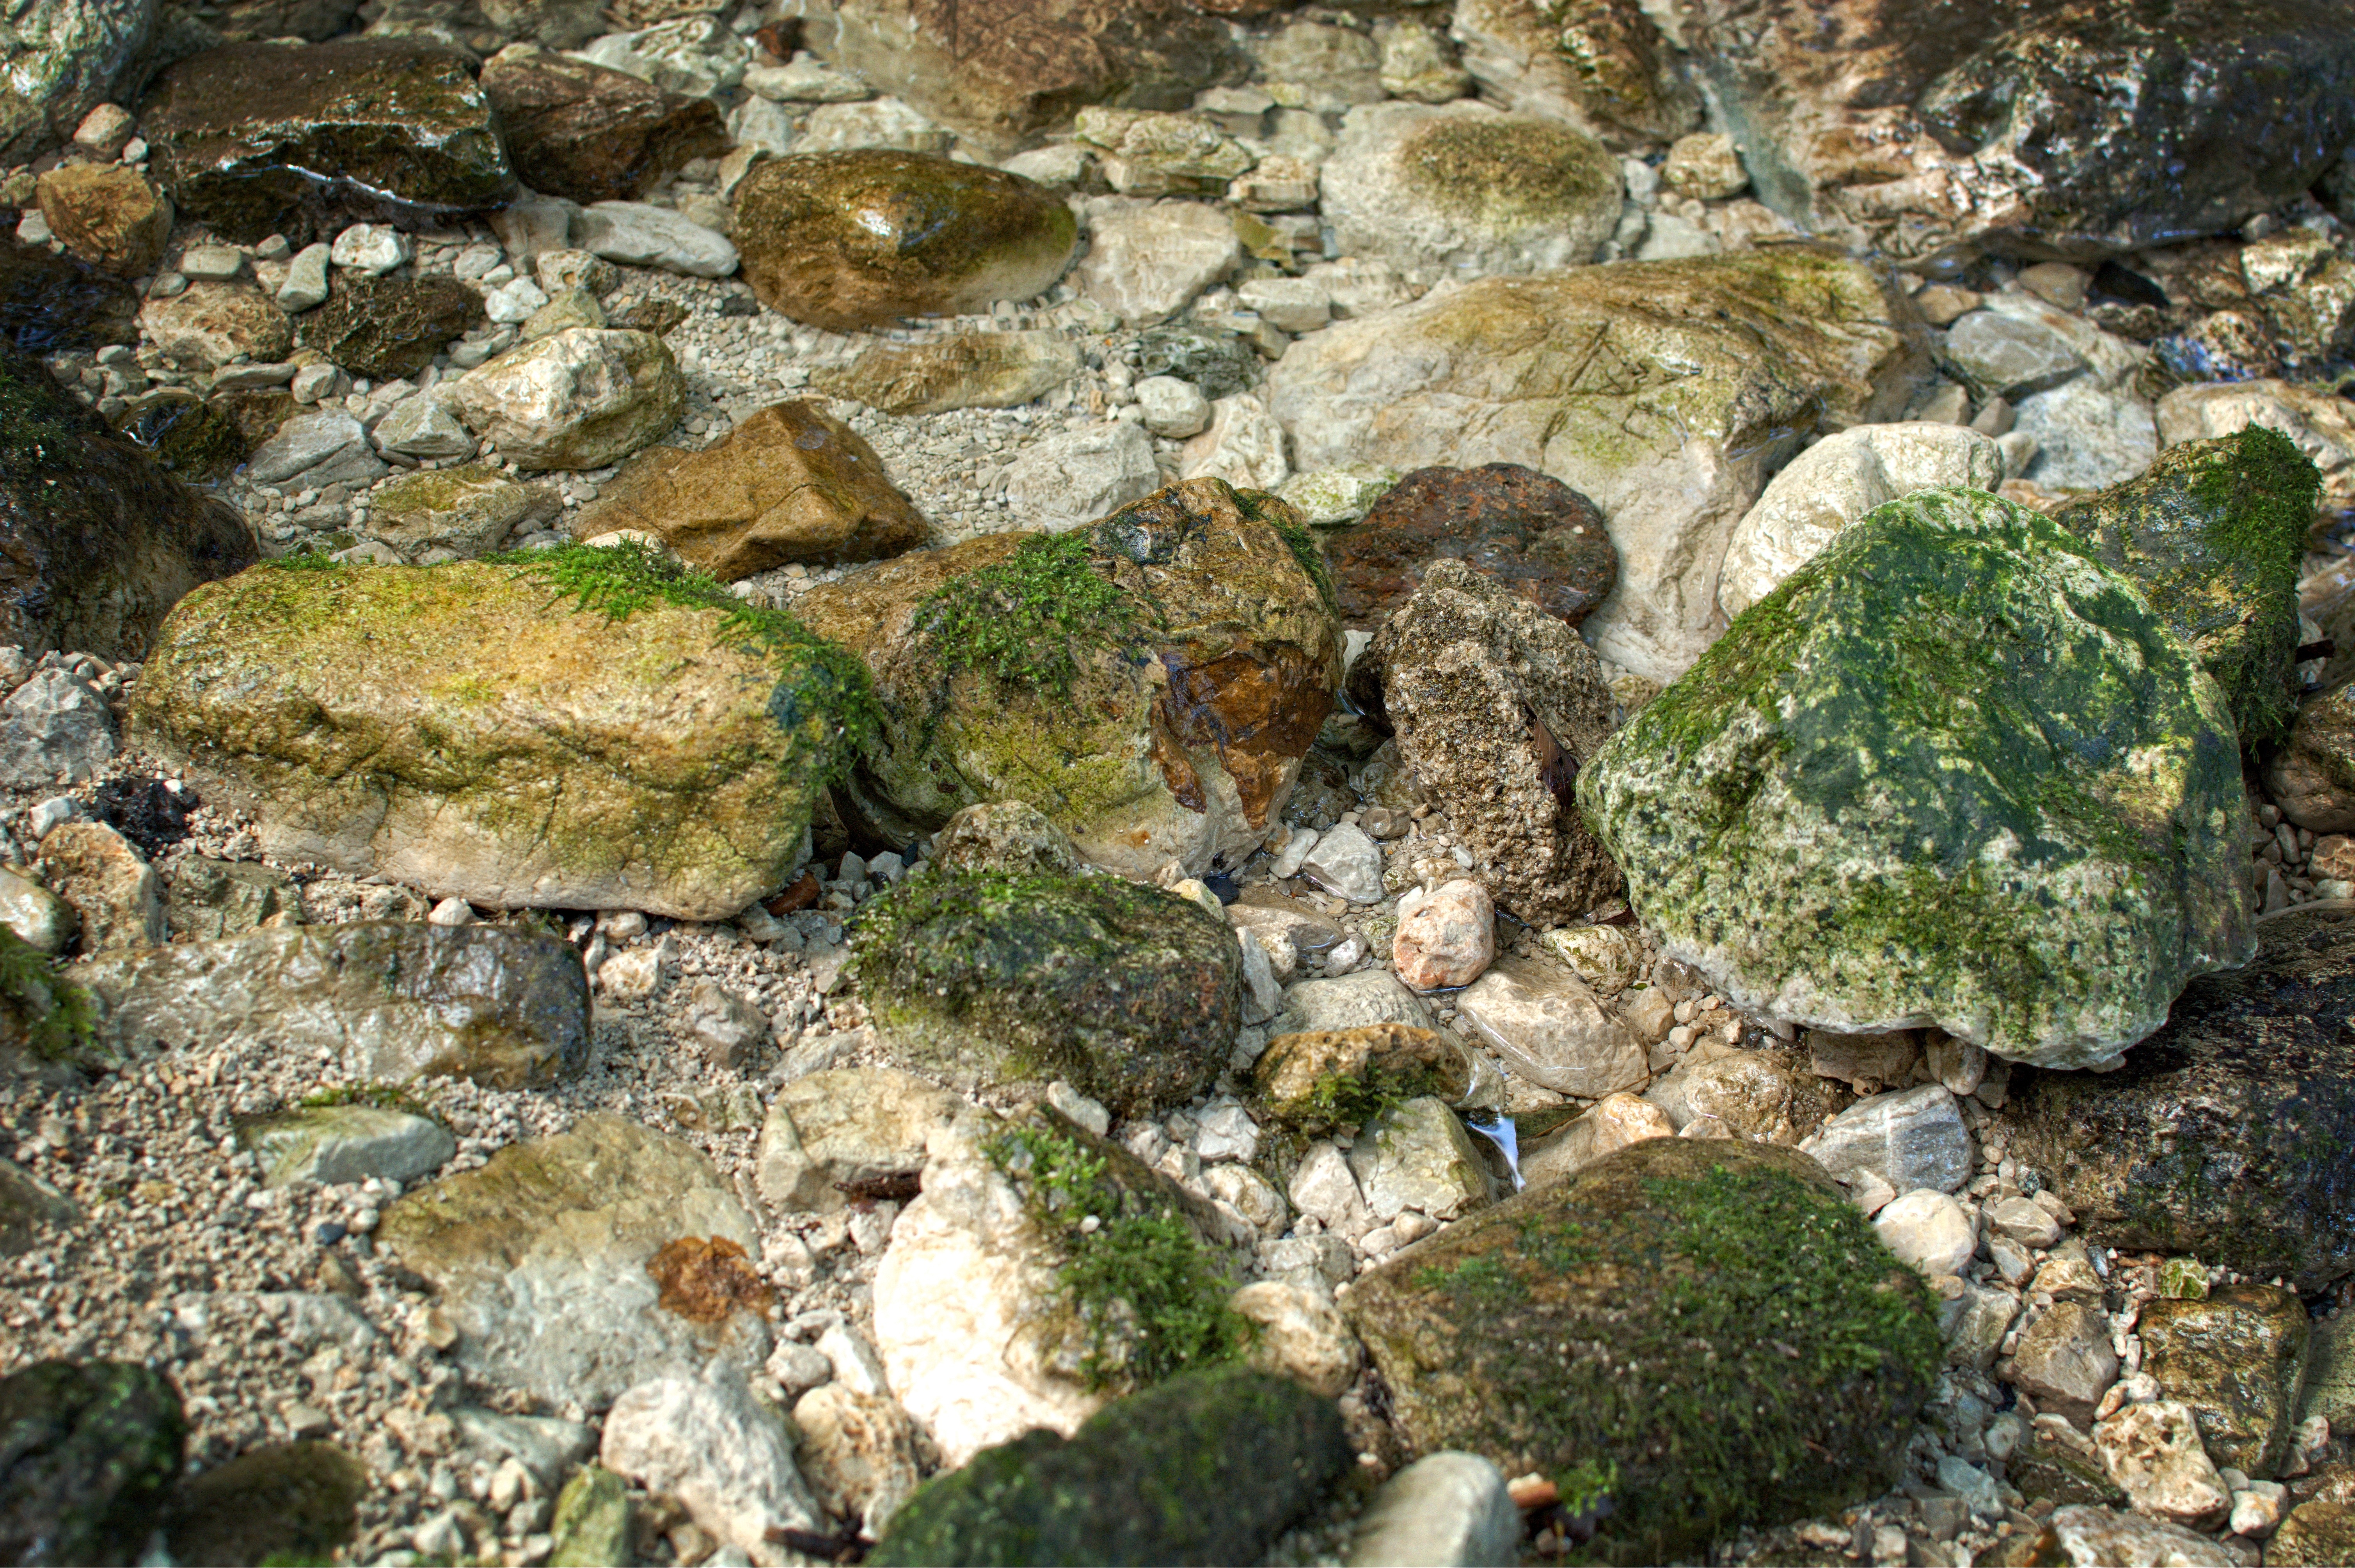
rock, structure, texture, flower, moss, stream, pattern, flora, stones, background, geology, boulder